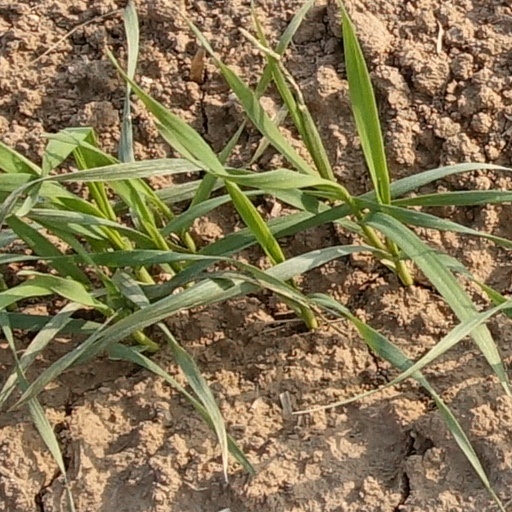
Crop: wheat